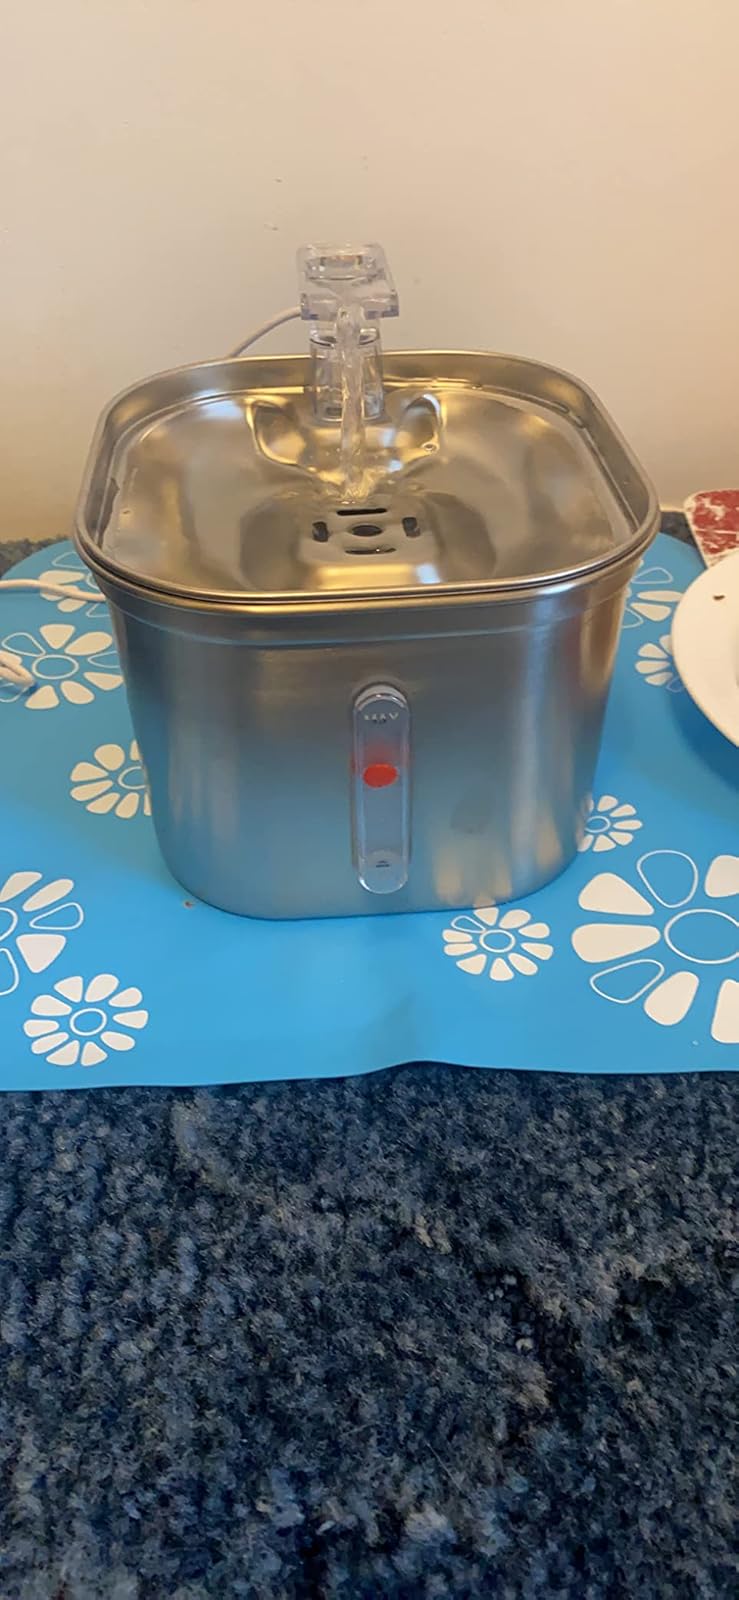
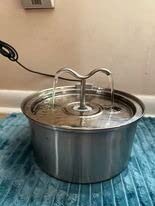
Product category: items_bowl
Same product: no